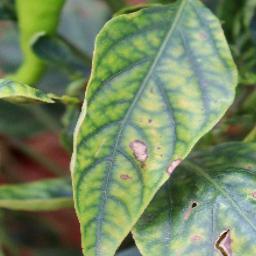
Label: nutritional